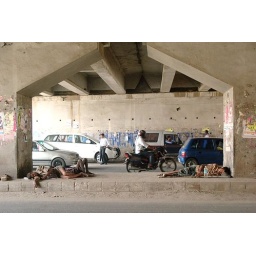
vagrants under road bridge